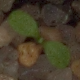
Label: shepherds_purse